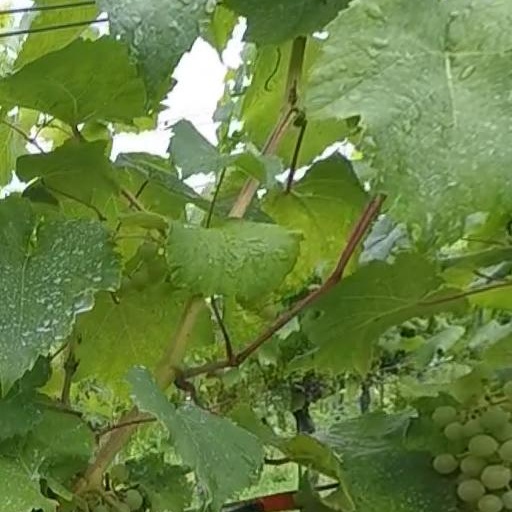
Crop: grape